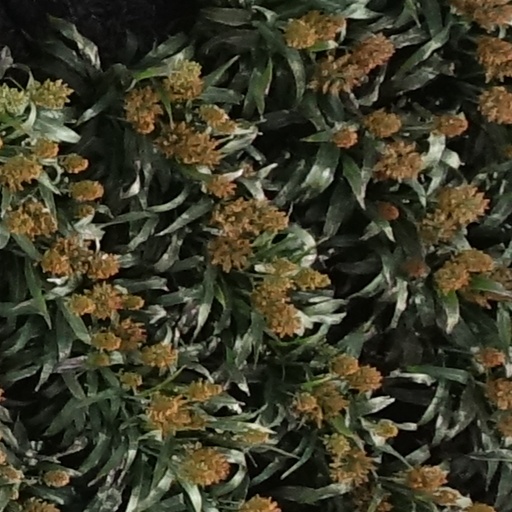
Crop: sorghum